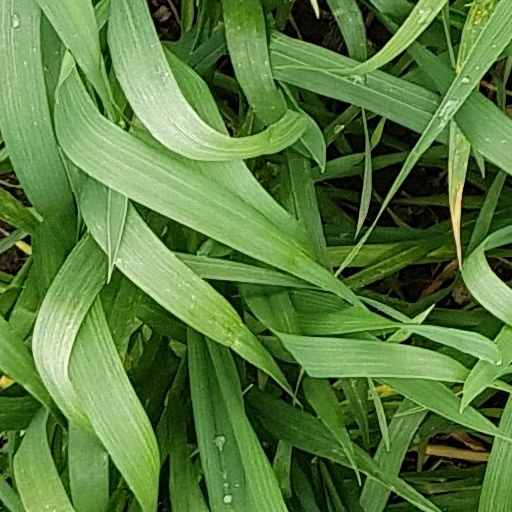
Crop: wheat